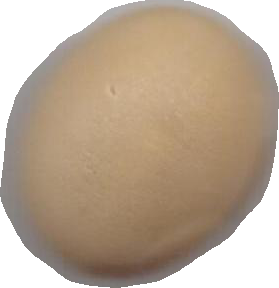
Variety: Dega